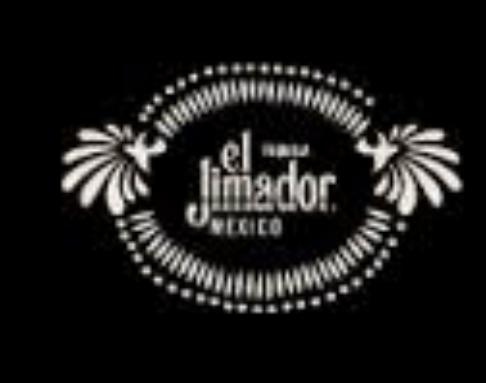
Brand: El Jimador
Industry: Food